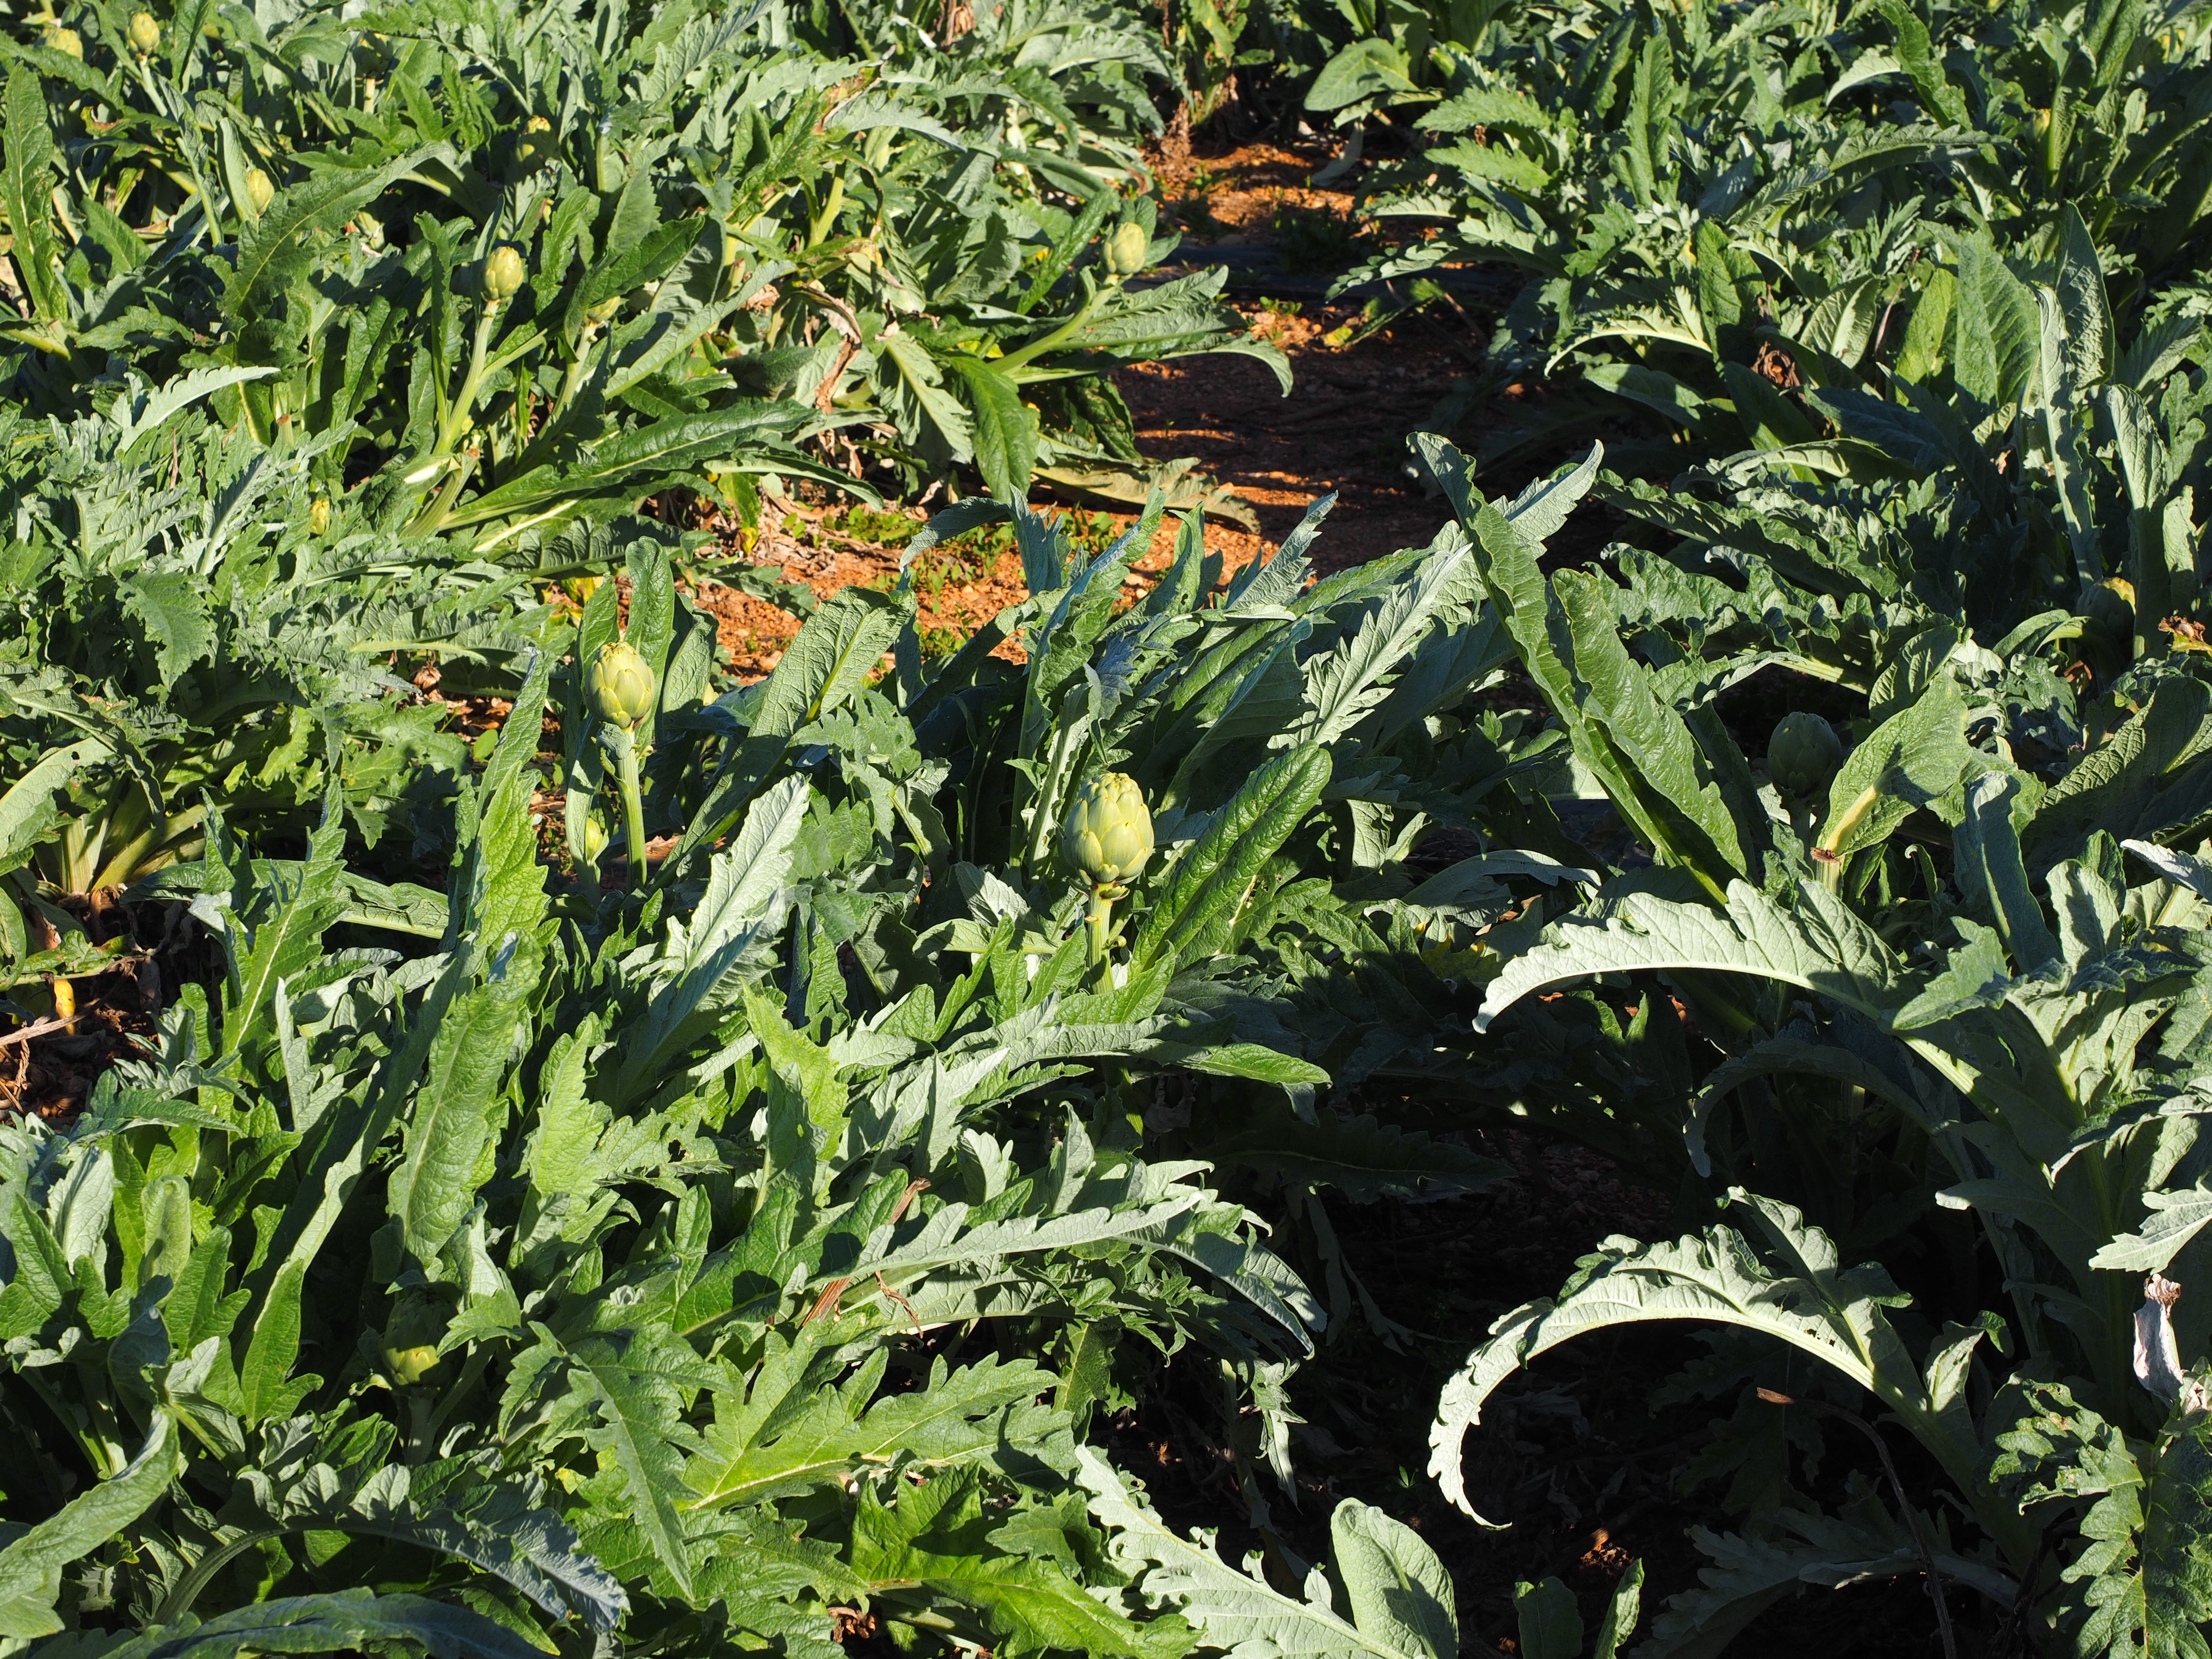
plant, field, leaf, flower, produce, crop, botany, garden, flora, artichoke, cultivation, vegetables, shrub, asteraceae, thistle, composites, arable, flowering plant, daisy family, cynara cardunculus, flower vegetables, thistle like, cynara scolymus, annual plant, land plant, artichoke thistle